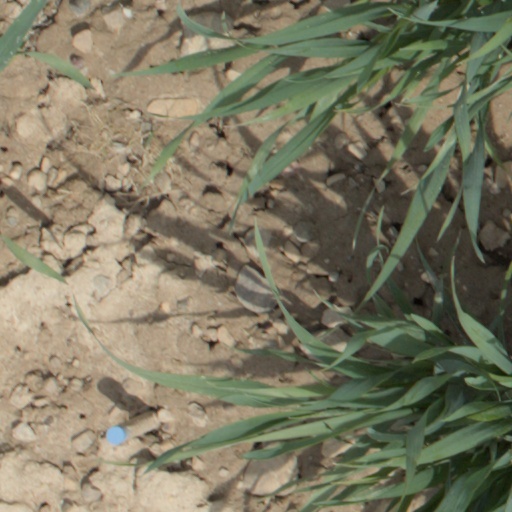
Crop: wheat